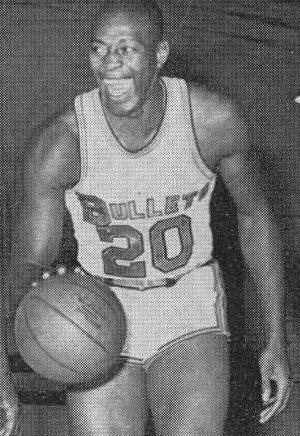
"Gus Johnson était un ancien joueur américain de basket-ball qui passa neuf saisons en NBA avec les Bullets de Baltimore et une partie d'une saison avec les Suns de Phoenix et en ABA sous les couleurs des Pacers de l'Indiana. Il fut l'un des premiers ailiers-forts à jouer dans la raquette, mesurant 1,98 m pour 106 kg, Johnson possédait un extraordinaire mélange de puissance et de capacités athlétiques. Connu sous le surnom de ""Honeycomb"", il était l'une des premières personnalités de ce sport et un artiste du dunk, illustré par l'étoile en or qu'il arborait sur l'une de ses dents et les trois panneaux qu'il a cassés dans sa carrière.